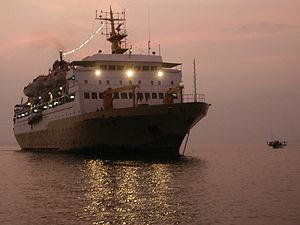
Compagnie maritime Pelni (Indonésie)